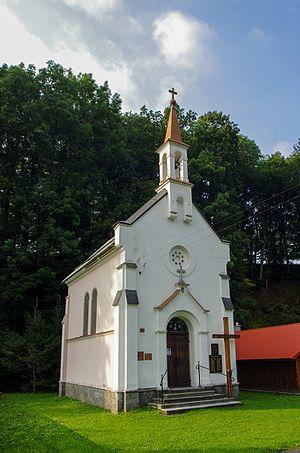
Skorošice est une commune du district de Jeseník, dans la région d'Olomouc, en République tchèque. Sa population s'élevait à 734 habitants en 2018.